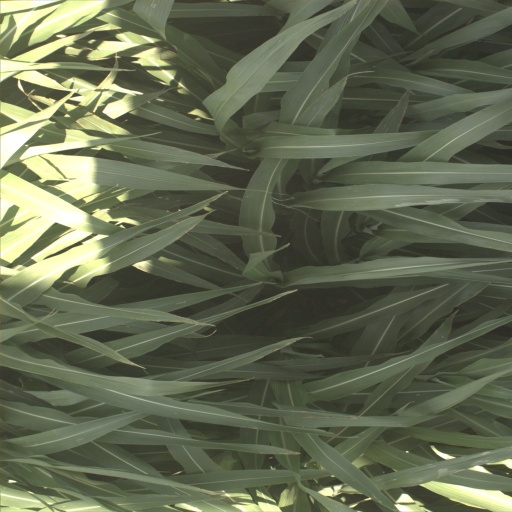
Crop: sorghum